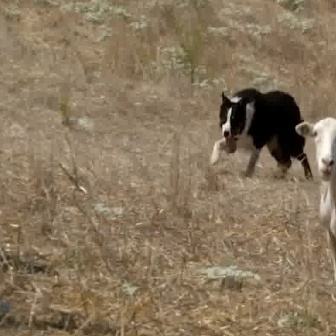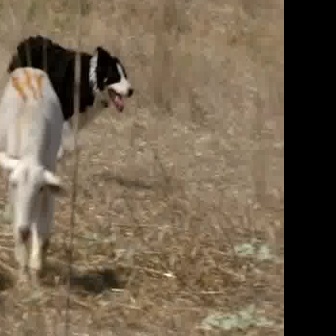
  Please identify the target specified by the bounding box [209,86,313,190] in the first image and locate it in the second image. Return the coordinates in [x_min,y_min,x_max,y_max] format.
Answer: [2,32,133,163]